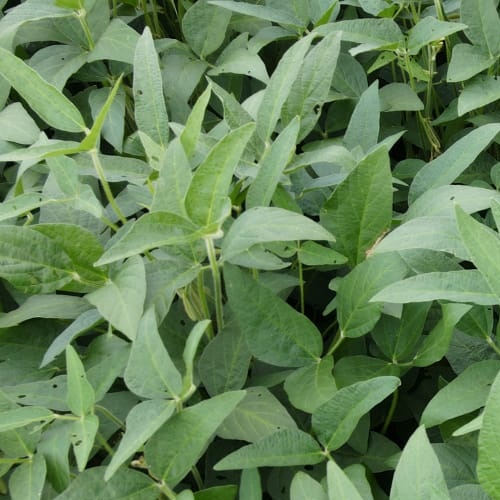
Label: Diabrotica_speciosa